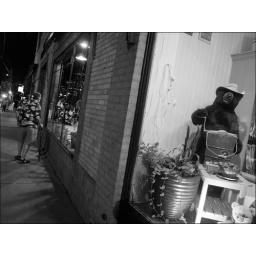
dancing in the street, bear in the window